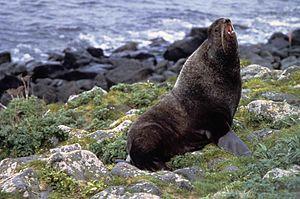
Les Otariidés sont une famille de mammifère marins de l'ordre des Carnivores dont les membres sont communément nommés otaries, et certains lions de mer.